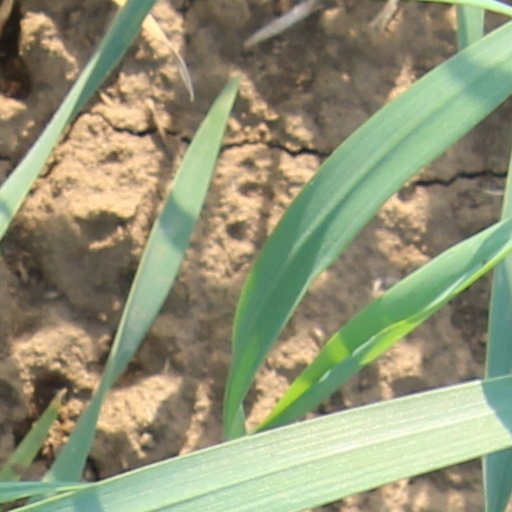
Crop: wheat